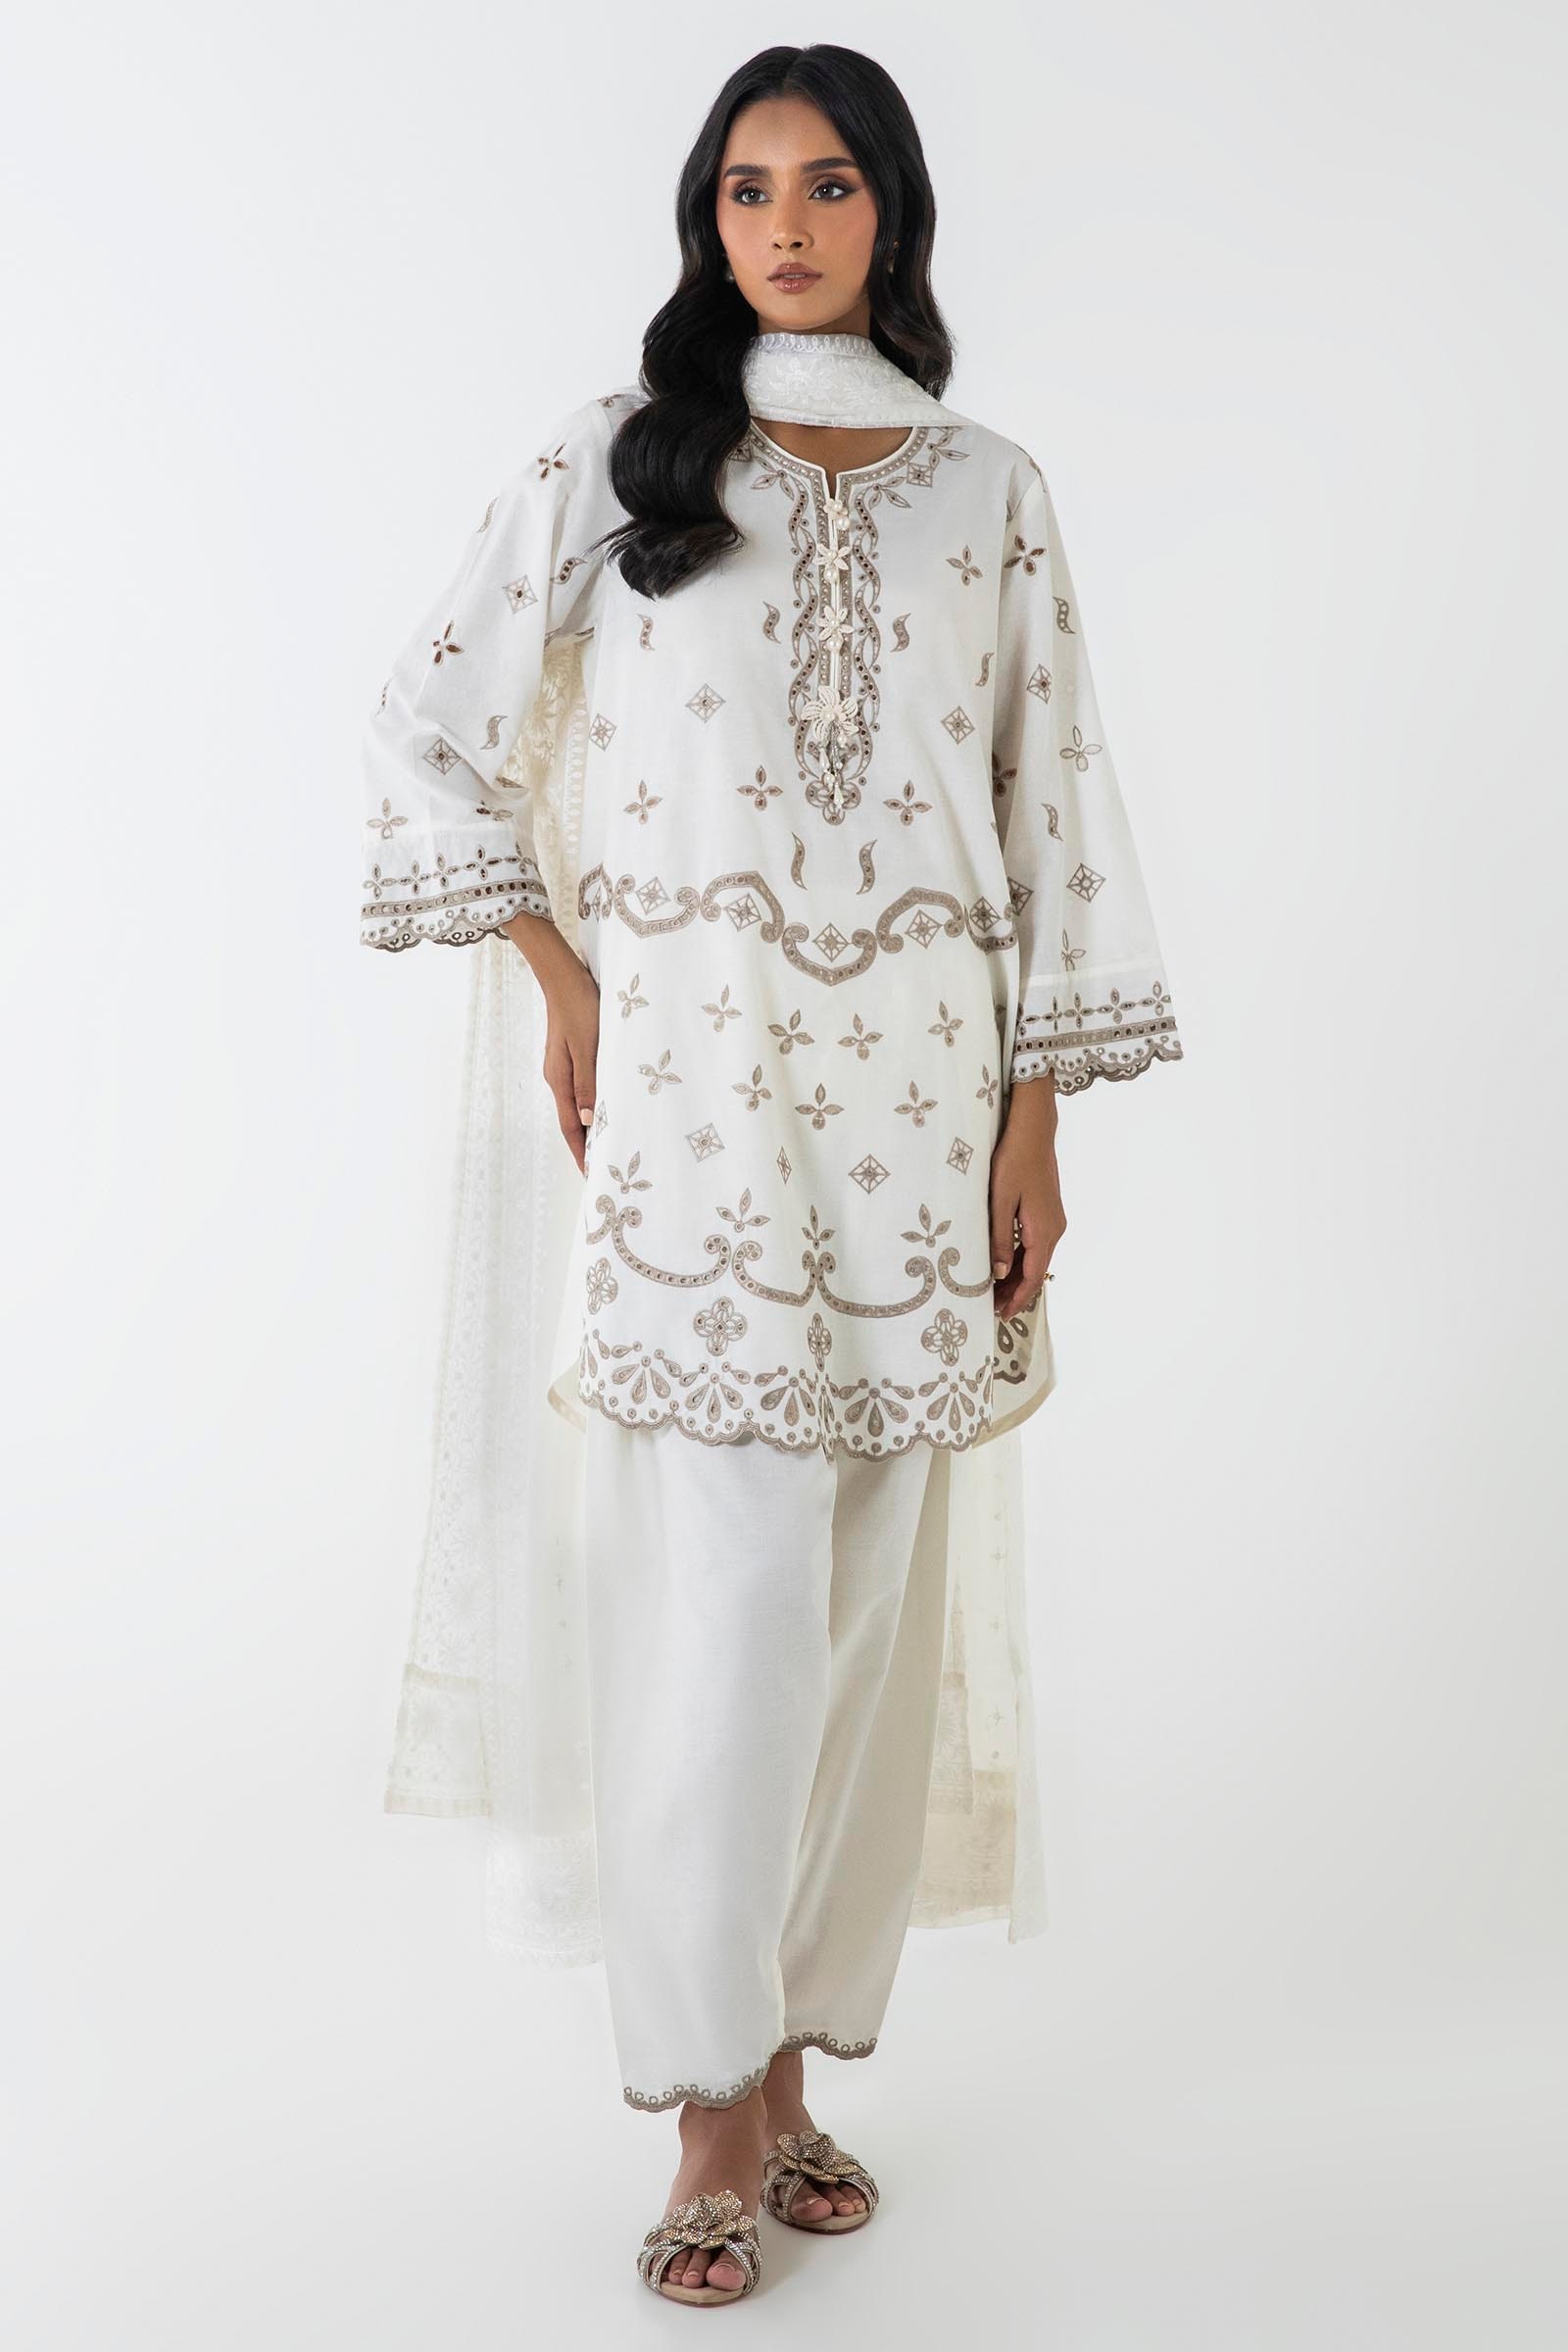
ivory embroidered kurta pants